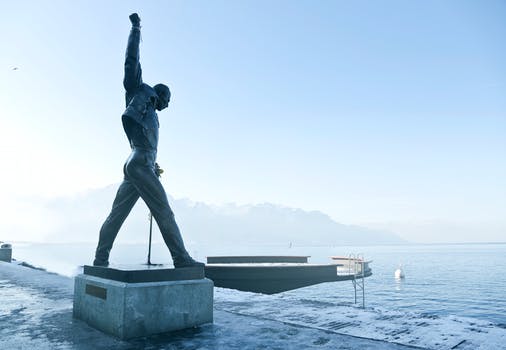
Label: No Watermark